United States Army Indian Scouts

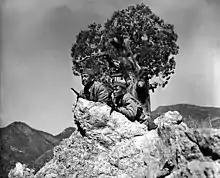
Two Indian scouts at Fort Huachuca, 1942.

In 1892 1st Lieutenant Hugh L. Scott organized Troop L of the 7th Cavalry Regiment at Fort Sill, Oklahoma. All of its enlisted men in Troop L were Indian Scouts. The troop served until 1897 when the enlistments of the Scouts expired and it was disbanded. Scott would rise to the rank of major general and served as Chief of Staff of the United States Army from 1914 to 1917.